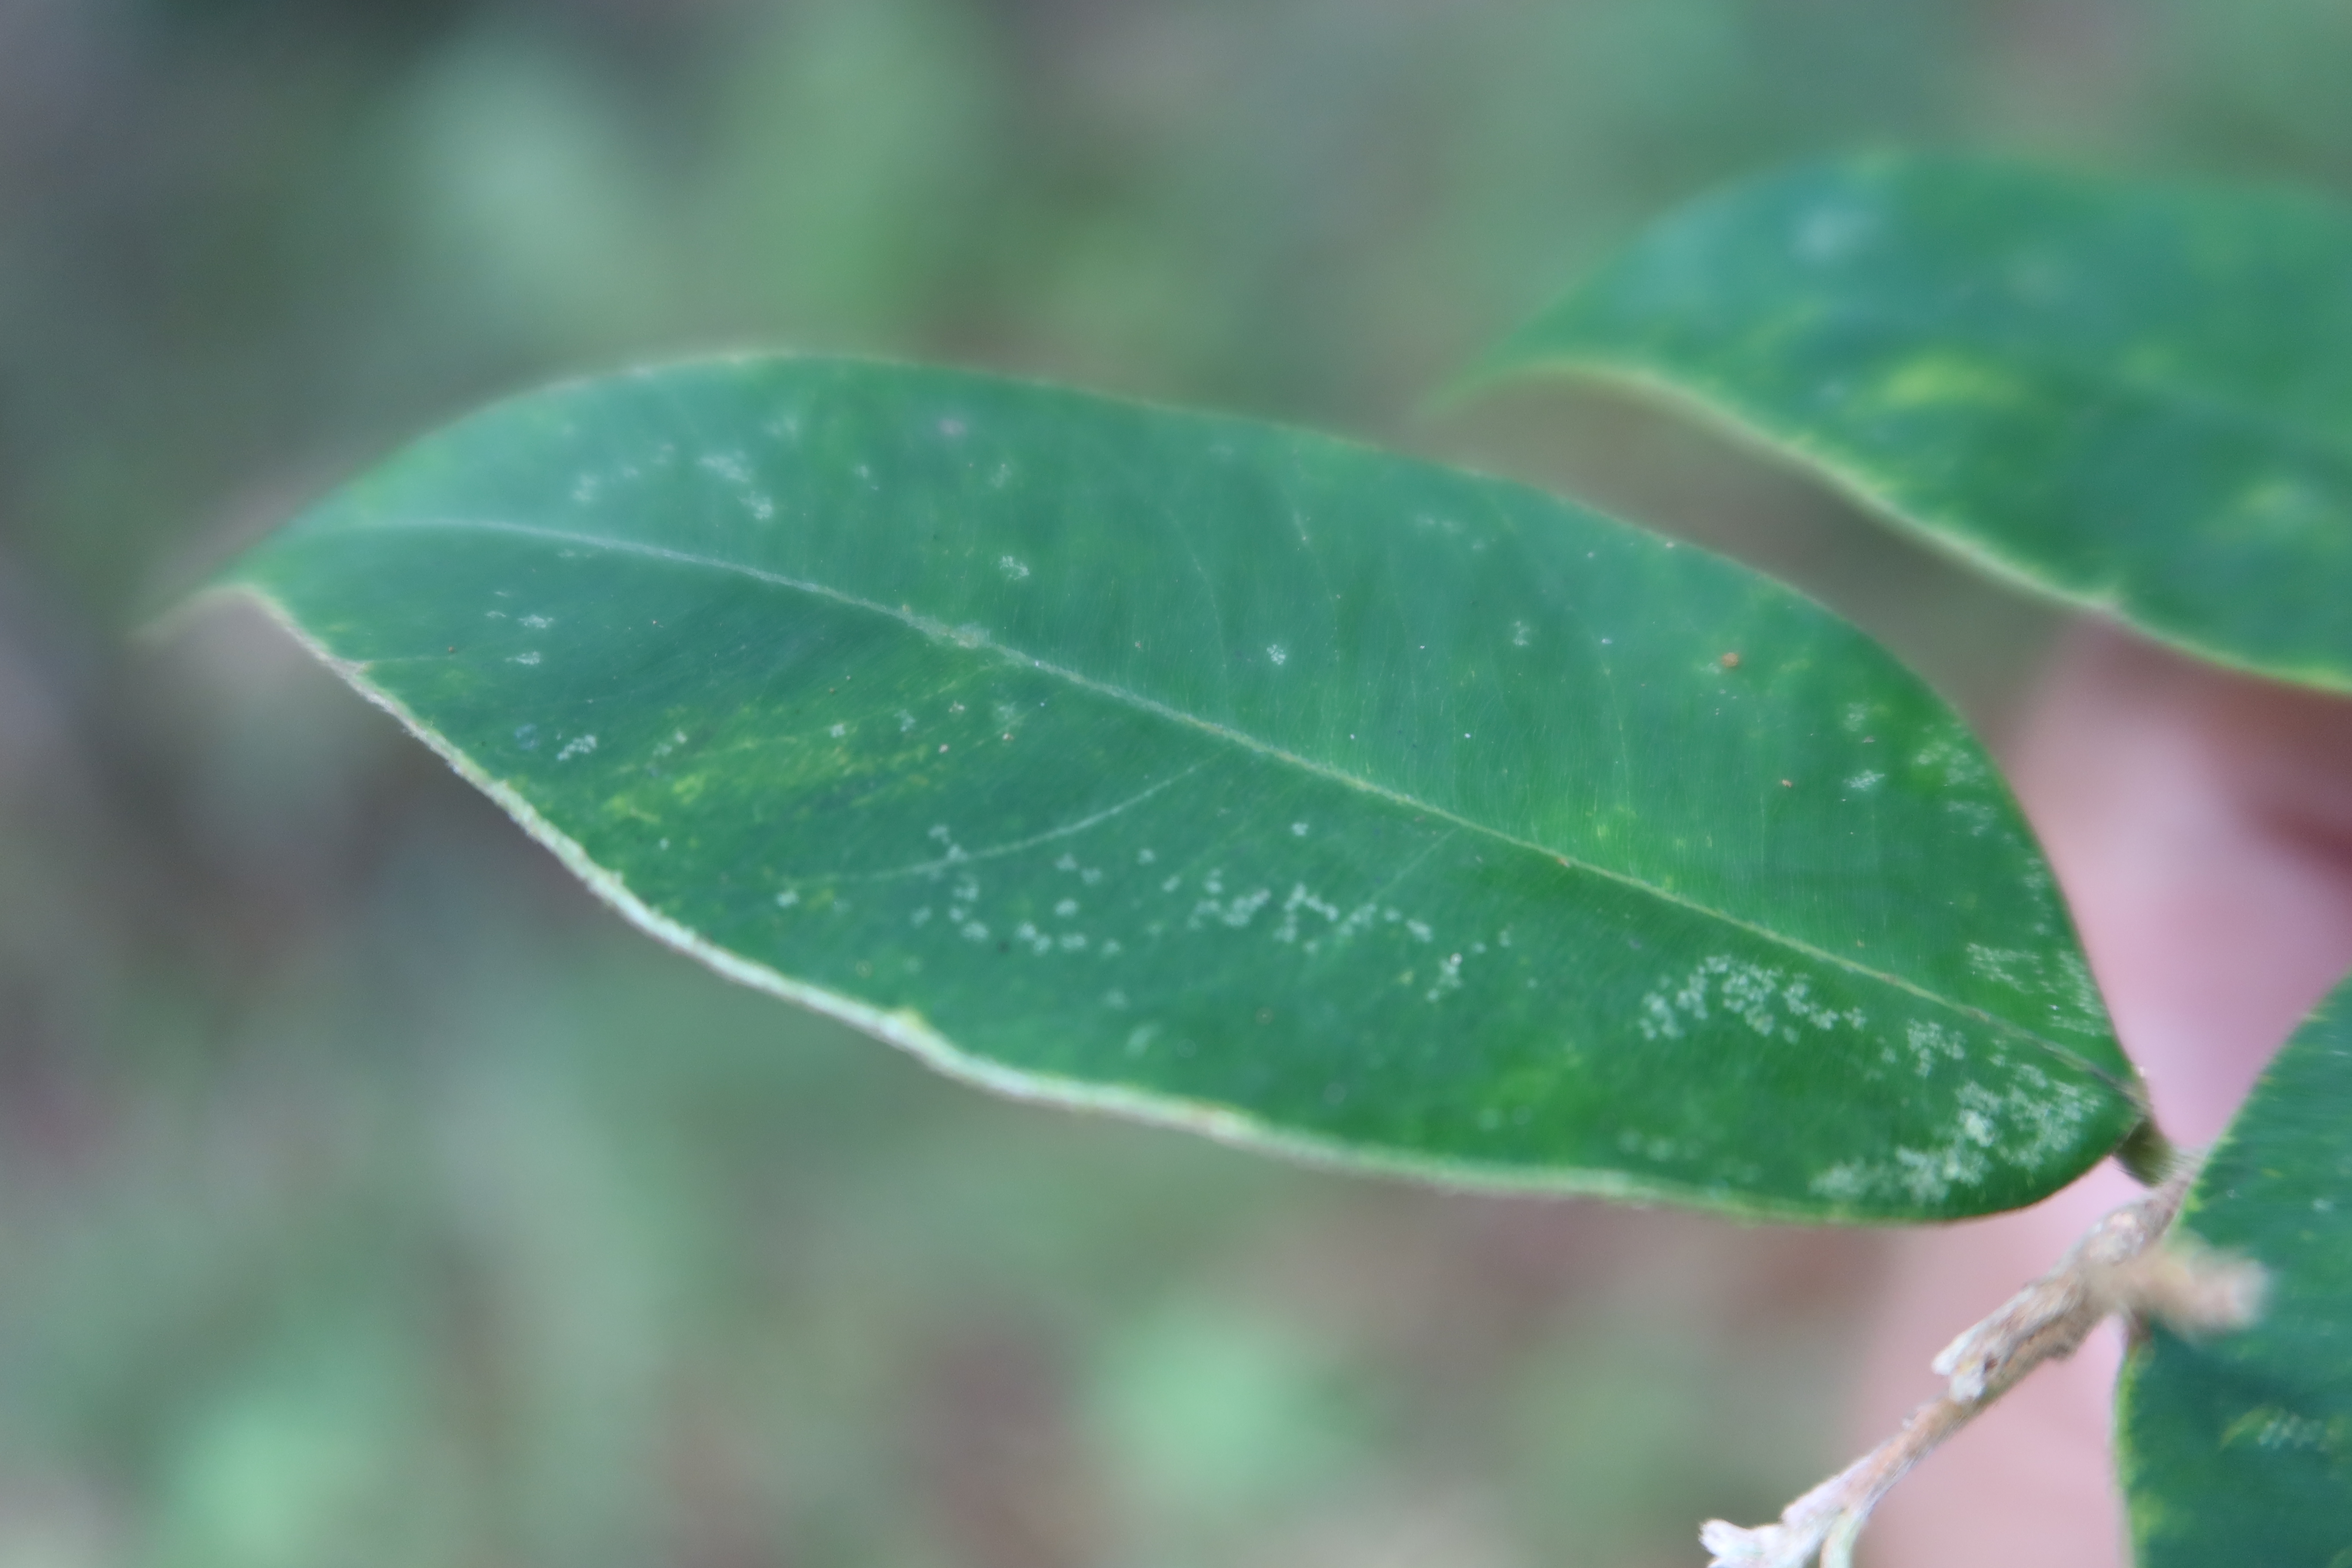
Label: Powdery mildew